Taxation in the United Kingdom

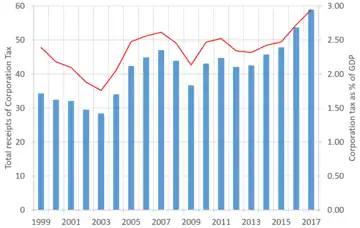
UK Corporation Tax Receipts from 1999 to 2017, both in absolute terms and as % of GDP

Corporation tax is a tax levied in the United Kingdom on the profits made by companies and on the profits of permanent establishments of non-UK resident companies and associations that trade in the EU.